Nan Hua High School

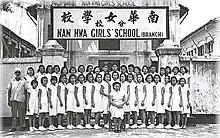
Nan Hwa Girls' School (Branch) at Bencoleen Street

The school's name was changed to Nan Hwa Girls' High School (simplified Chinese: 南华女子中学校; traditional Chinese: 南華女子中學校), in December 1956. During this period, the curriculum underwent much restructuring and the school emerged as one of the premier girls' schools in Singapore. The branch school was separated from the main school to function as a primary school, with its name changed to Nan Hwa Girls' Primary School (current Nan Hua Primary School). The Main School became a secondary school after it terminated the intake of primary pupils in 1964.